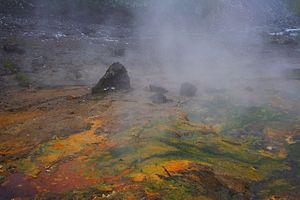
Cet article recense les sites inscrits au patrimoine mondial en Chine.
Le mont Paektu ou mont Changbai en Chine est le point culminant de l'ensemble de la Corée, à 2 744 mètres d'altitude. C'était un mont sacré pour les Coréens et les Mandchous. En 946, il a été le théâtre d'une des plus fortes éruptions de notre ère. Sa partie chinoise est protégée par la réserve naturelle du mont Changbai qui a été reconnue réserve de biosphère en 1979, et sa partie nord-coréenne par la réserve naturelle du mont Paektu, réserve de biosphère depuis 1989. Situé dans une zone inhospitalière, ses abords sont relativement peu peuplés.